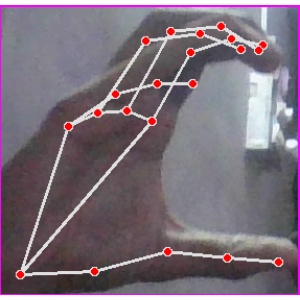
अक्षर: ऋ